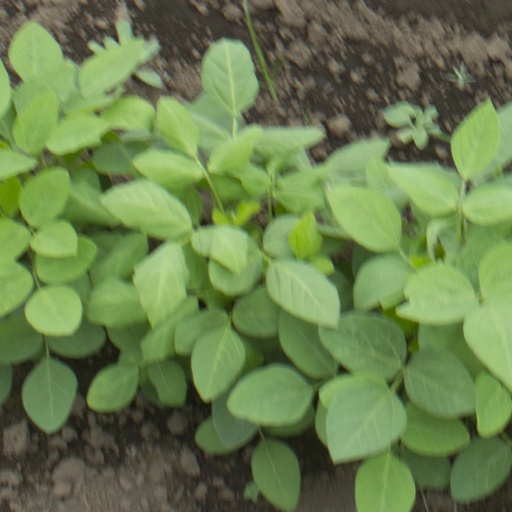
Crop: soybean